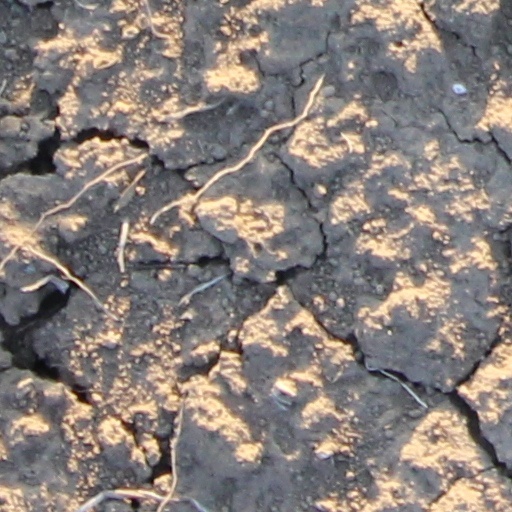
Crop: wheat